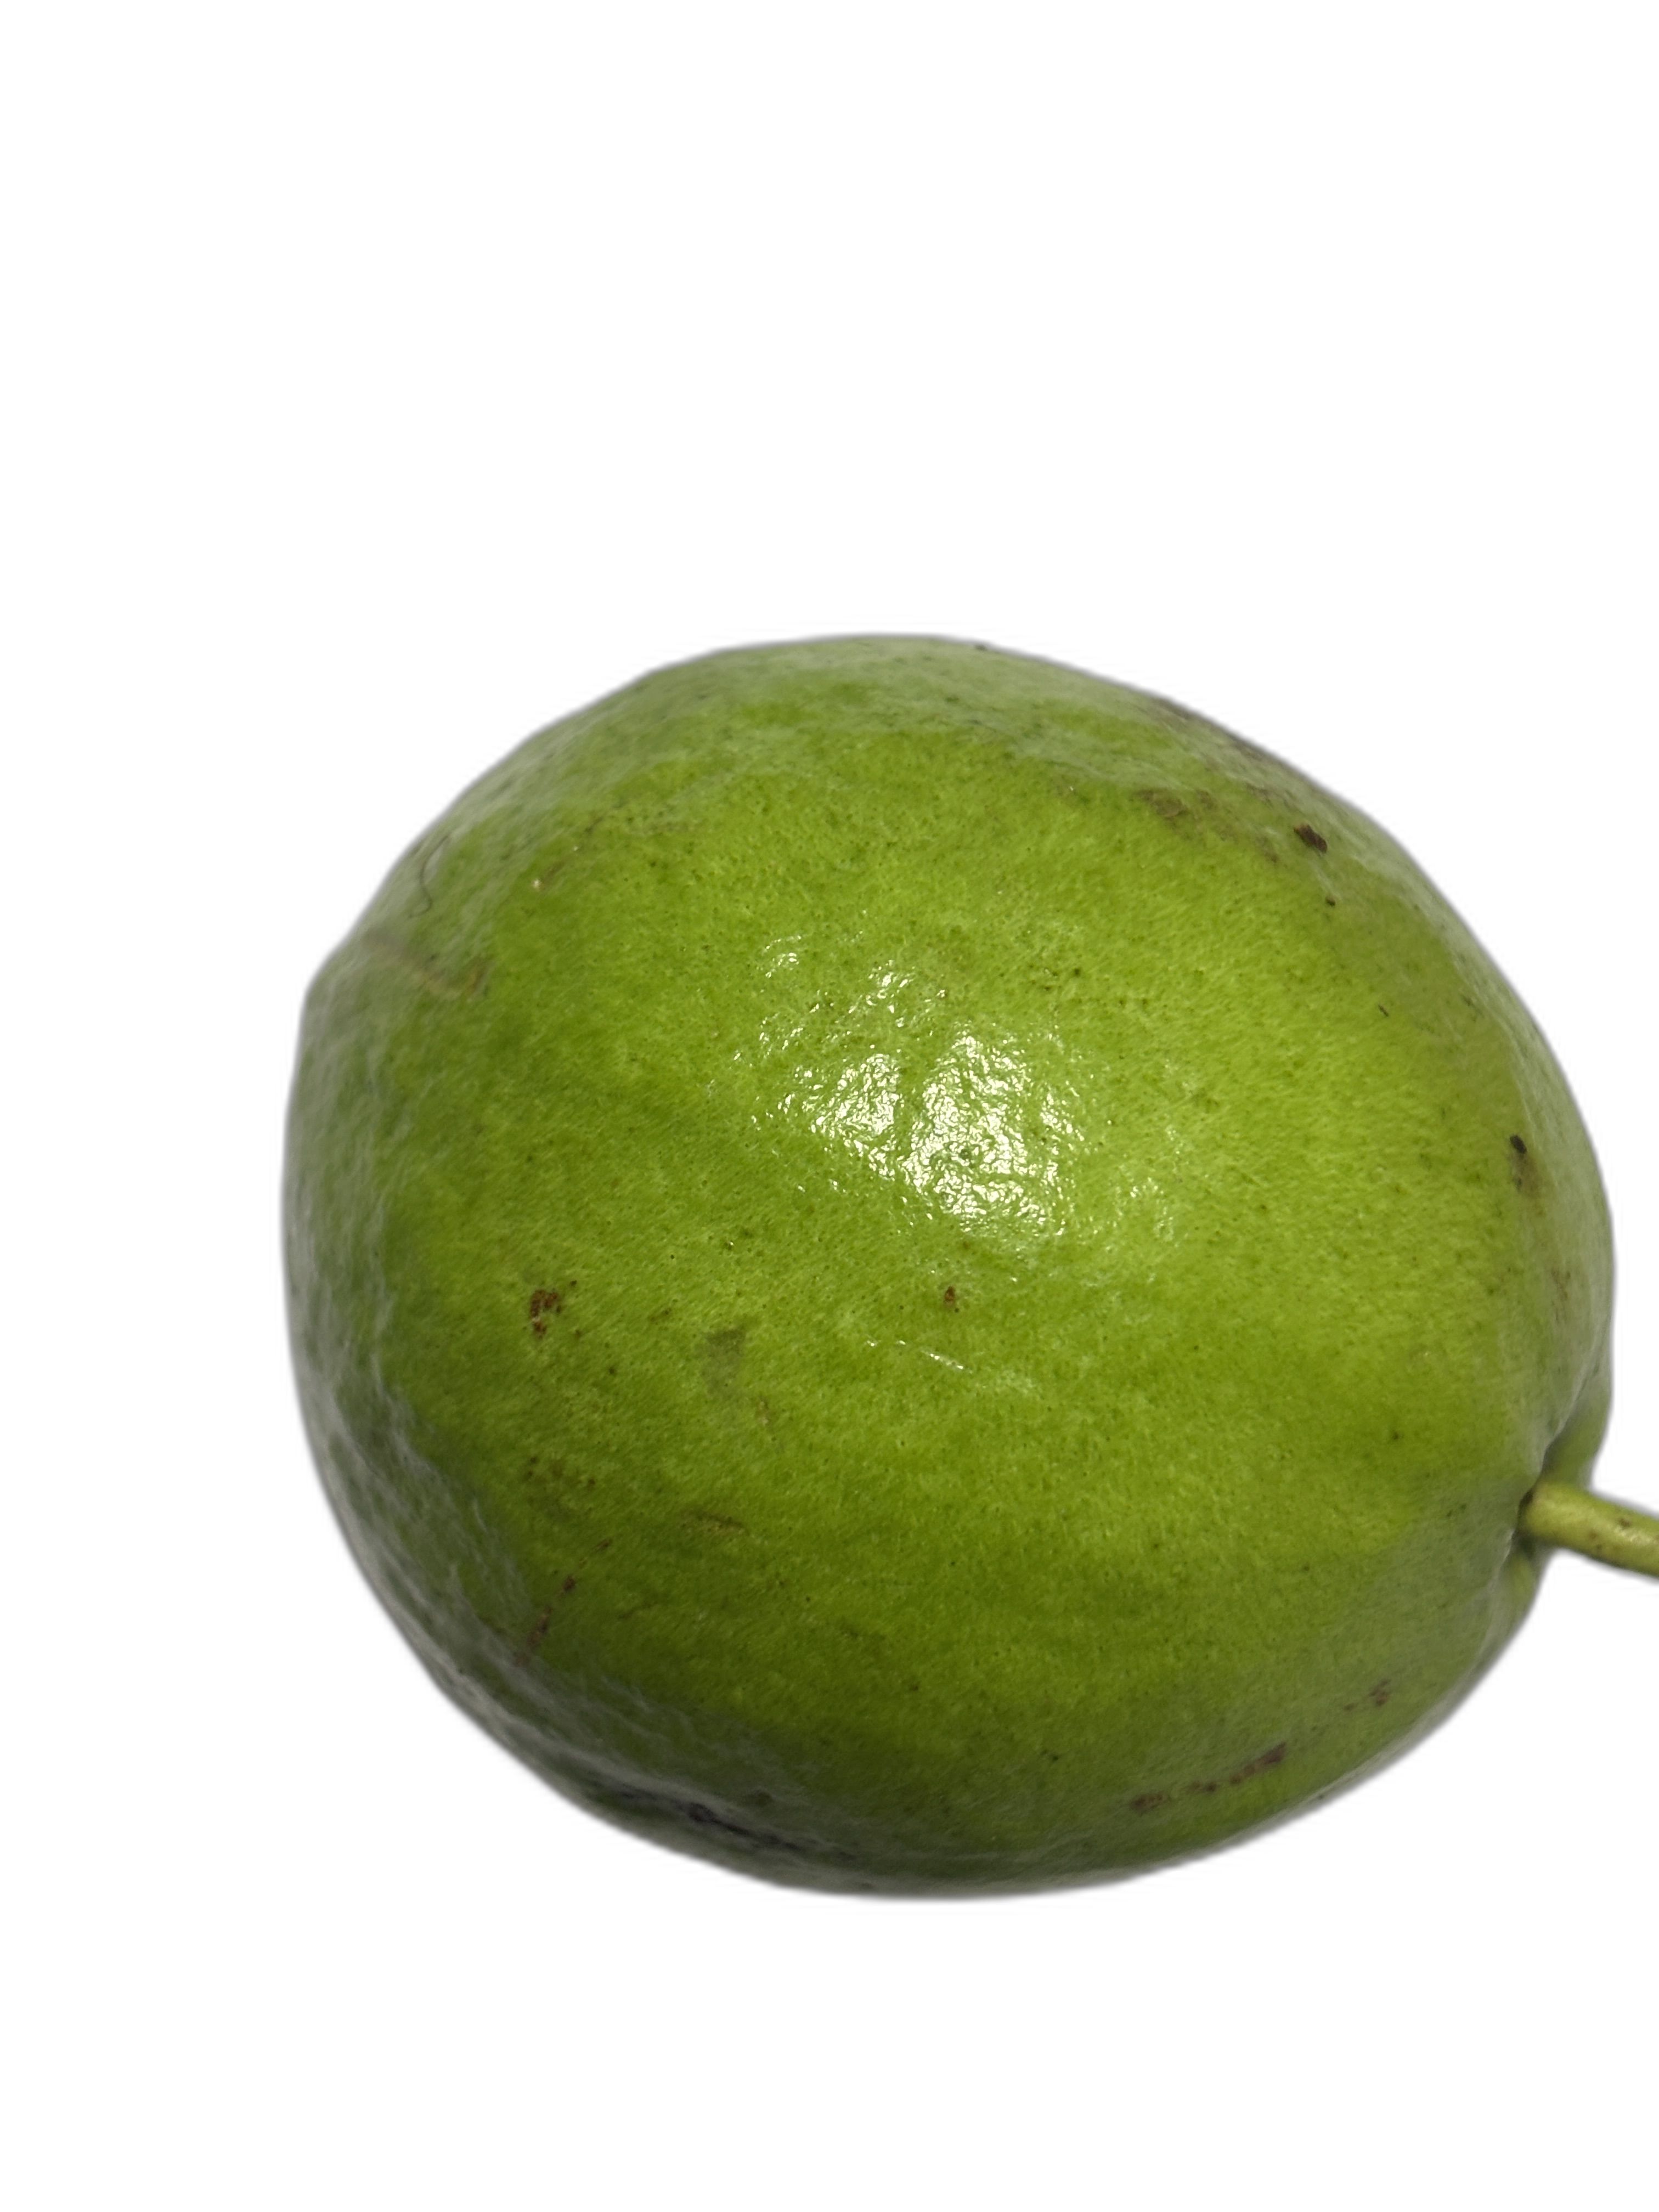
Plant part: fruit
Disease: Healthy